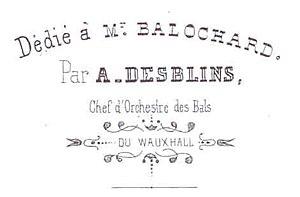
Dédicace du quadrille de Auguste Desblins ""Monsieur Chicard"" (détail de la couverture de la partition imprimée)."
Le Père Chicard ou, simplement, Chicard est un personnage de carnaval se livrant à des danses grotesques dans les bals masqués, en vogue dans la deuxième partie du XIXᵉ siècle. Le personnage doit son nom au surnom de son créateur, Alexandre Lévêque.